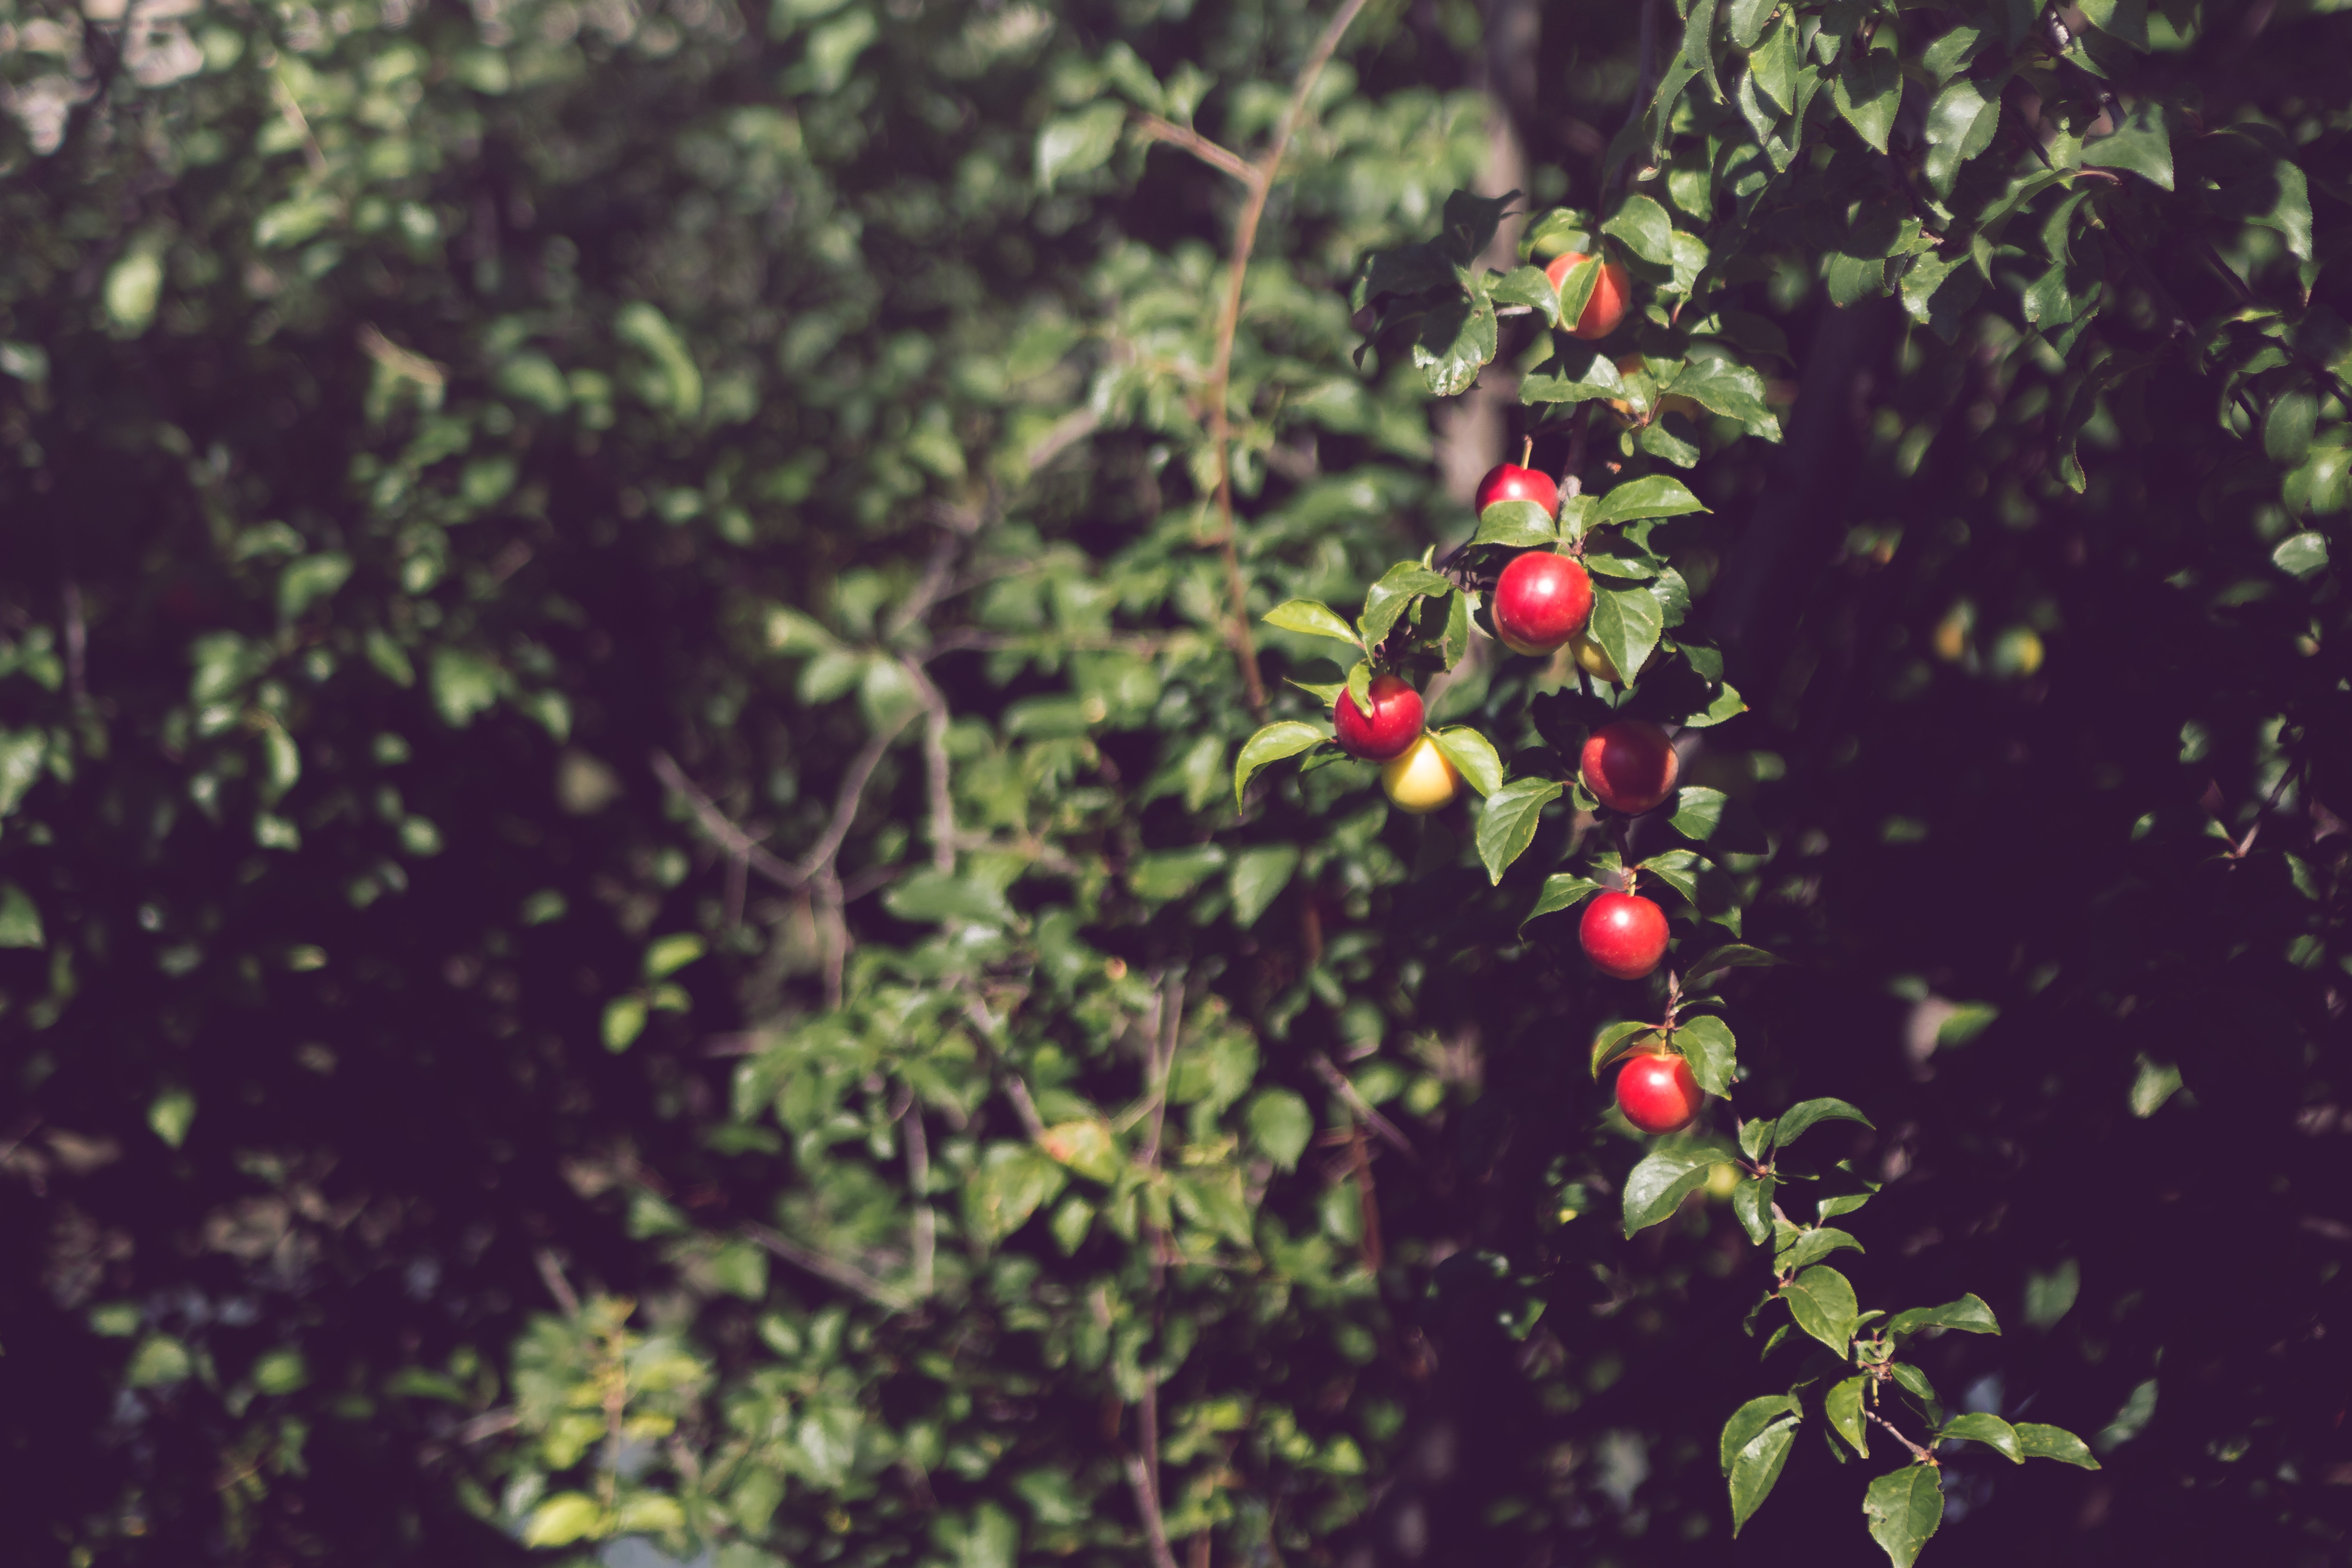
tree, nature, branch, blossom, plant, sunlight, leaf, flower, green, produce, autumn, botany, flora, wildflower, shrub, macro photography, flowering plant, land plant